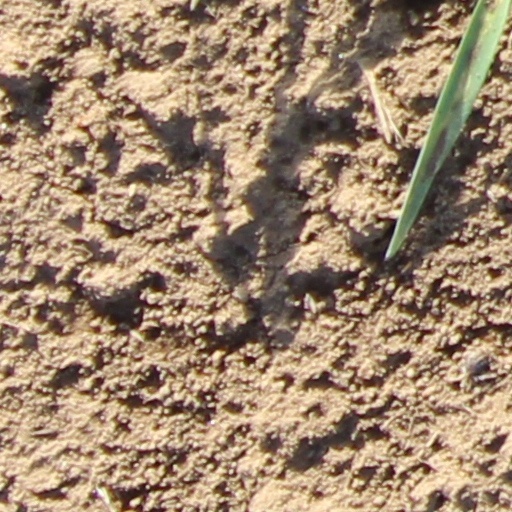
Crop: wheat